Fort Canning Hill

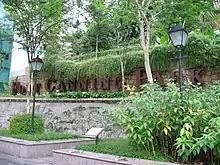
The entrance of Fort Canning Park on Hill Street

By 1859, the absence of harbour defence led to the hill being used for a military role. The governor's residence was demolished, and a fort with an arms store, barracks and a hospital was built. The fort was completed in 1861, and was named Fort Canning after Viscount Charles John Canning, who was then Governor-General and the first Viceroy of India. A report recommended extensive fortifications, which alarmed the business community who felt a large fortress would be detrimental to trade. Eventually officer's quarters and a series of platforms carrying seven 68-pounders were built facing the sea. In 1867 eight 8-inch shell guns and two 13-inch shell guns were added. However, the fortifications were considered a failure from the beginning, as ships could easily get close enough to destroy the town yet remain out of range of the fort's guns. Moreover, the lack of a water supply rendered the fort useless as a place of refuge.